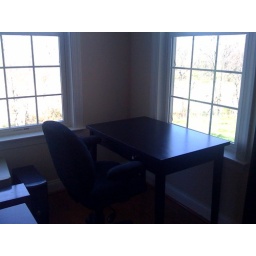
Kate's chair and desk (with view) in her office